Innoventions (Epcot)

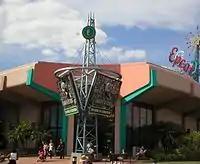
An entrance to the Innoventions pavilion, as it appeared in February 2005. Since this photo was taken, the sign tower in front of the building has been removed, as well as the Mickey wand on Spaceship Earth in the upper right.

On May 19, 2015, Innoventions West closed with the promise of a major overhaul, which ultimately never happened.